University of Antwerp

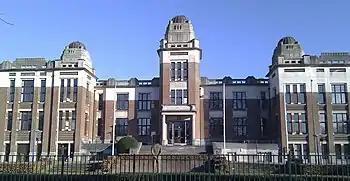
Campus Middelheim building A

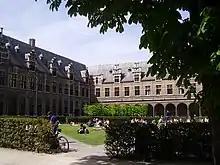
The large quad of the Stadscampus

The six campuses are located all over the city of Antwerp, from the historic city centre to the green belt to the south of the city.